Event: Typhoon Ruby
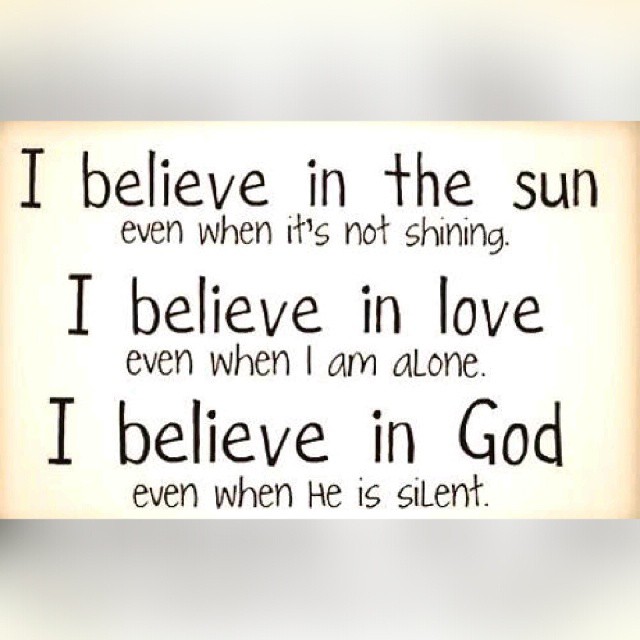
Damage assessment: no_damage